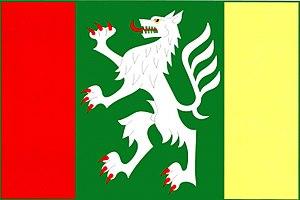
Dobřínsko est une commune du district de Znojmo, dans la région de Moravie-du-Sud, en République tchèque. Sa population s'élevait à 394 habitants en 2019.